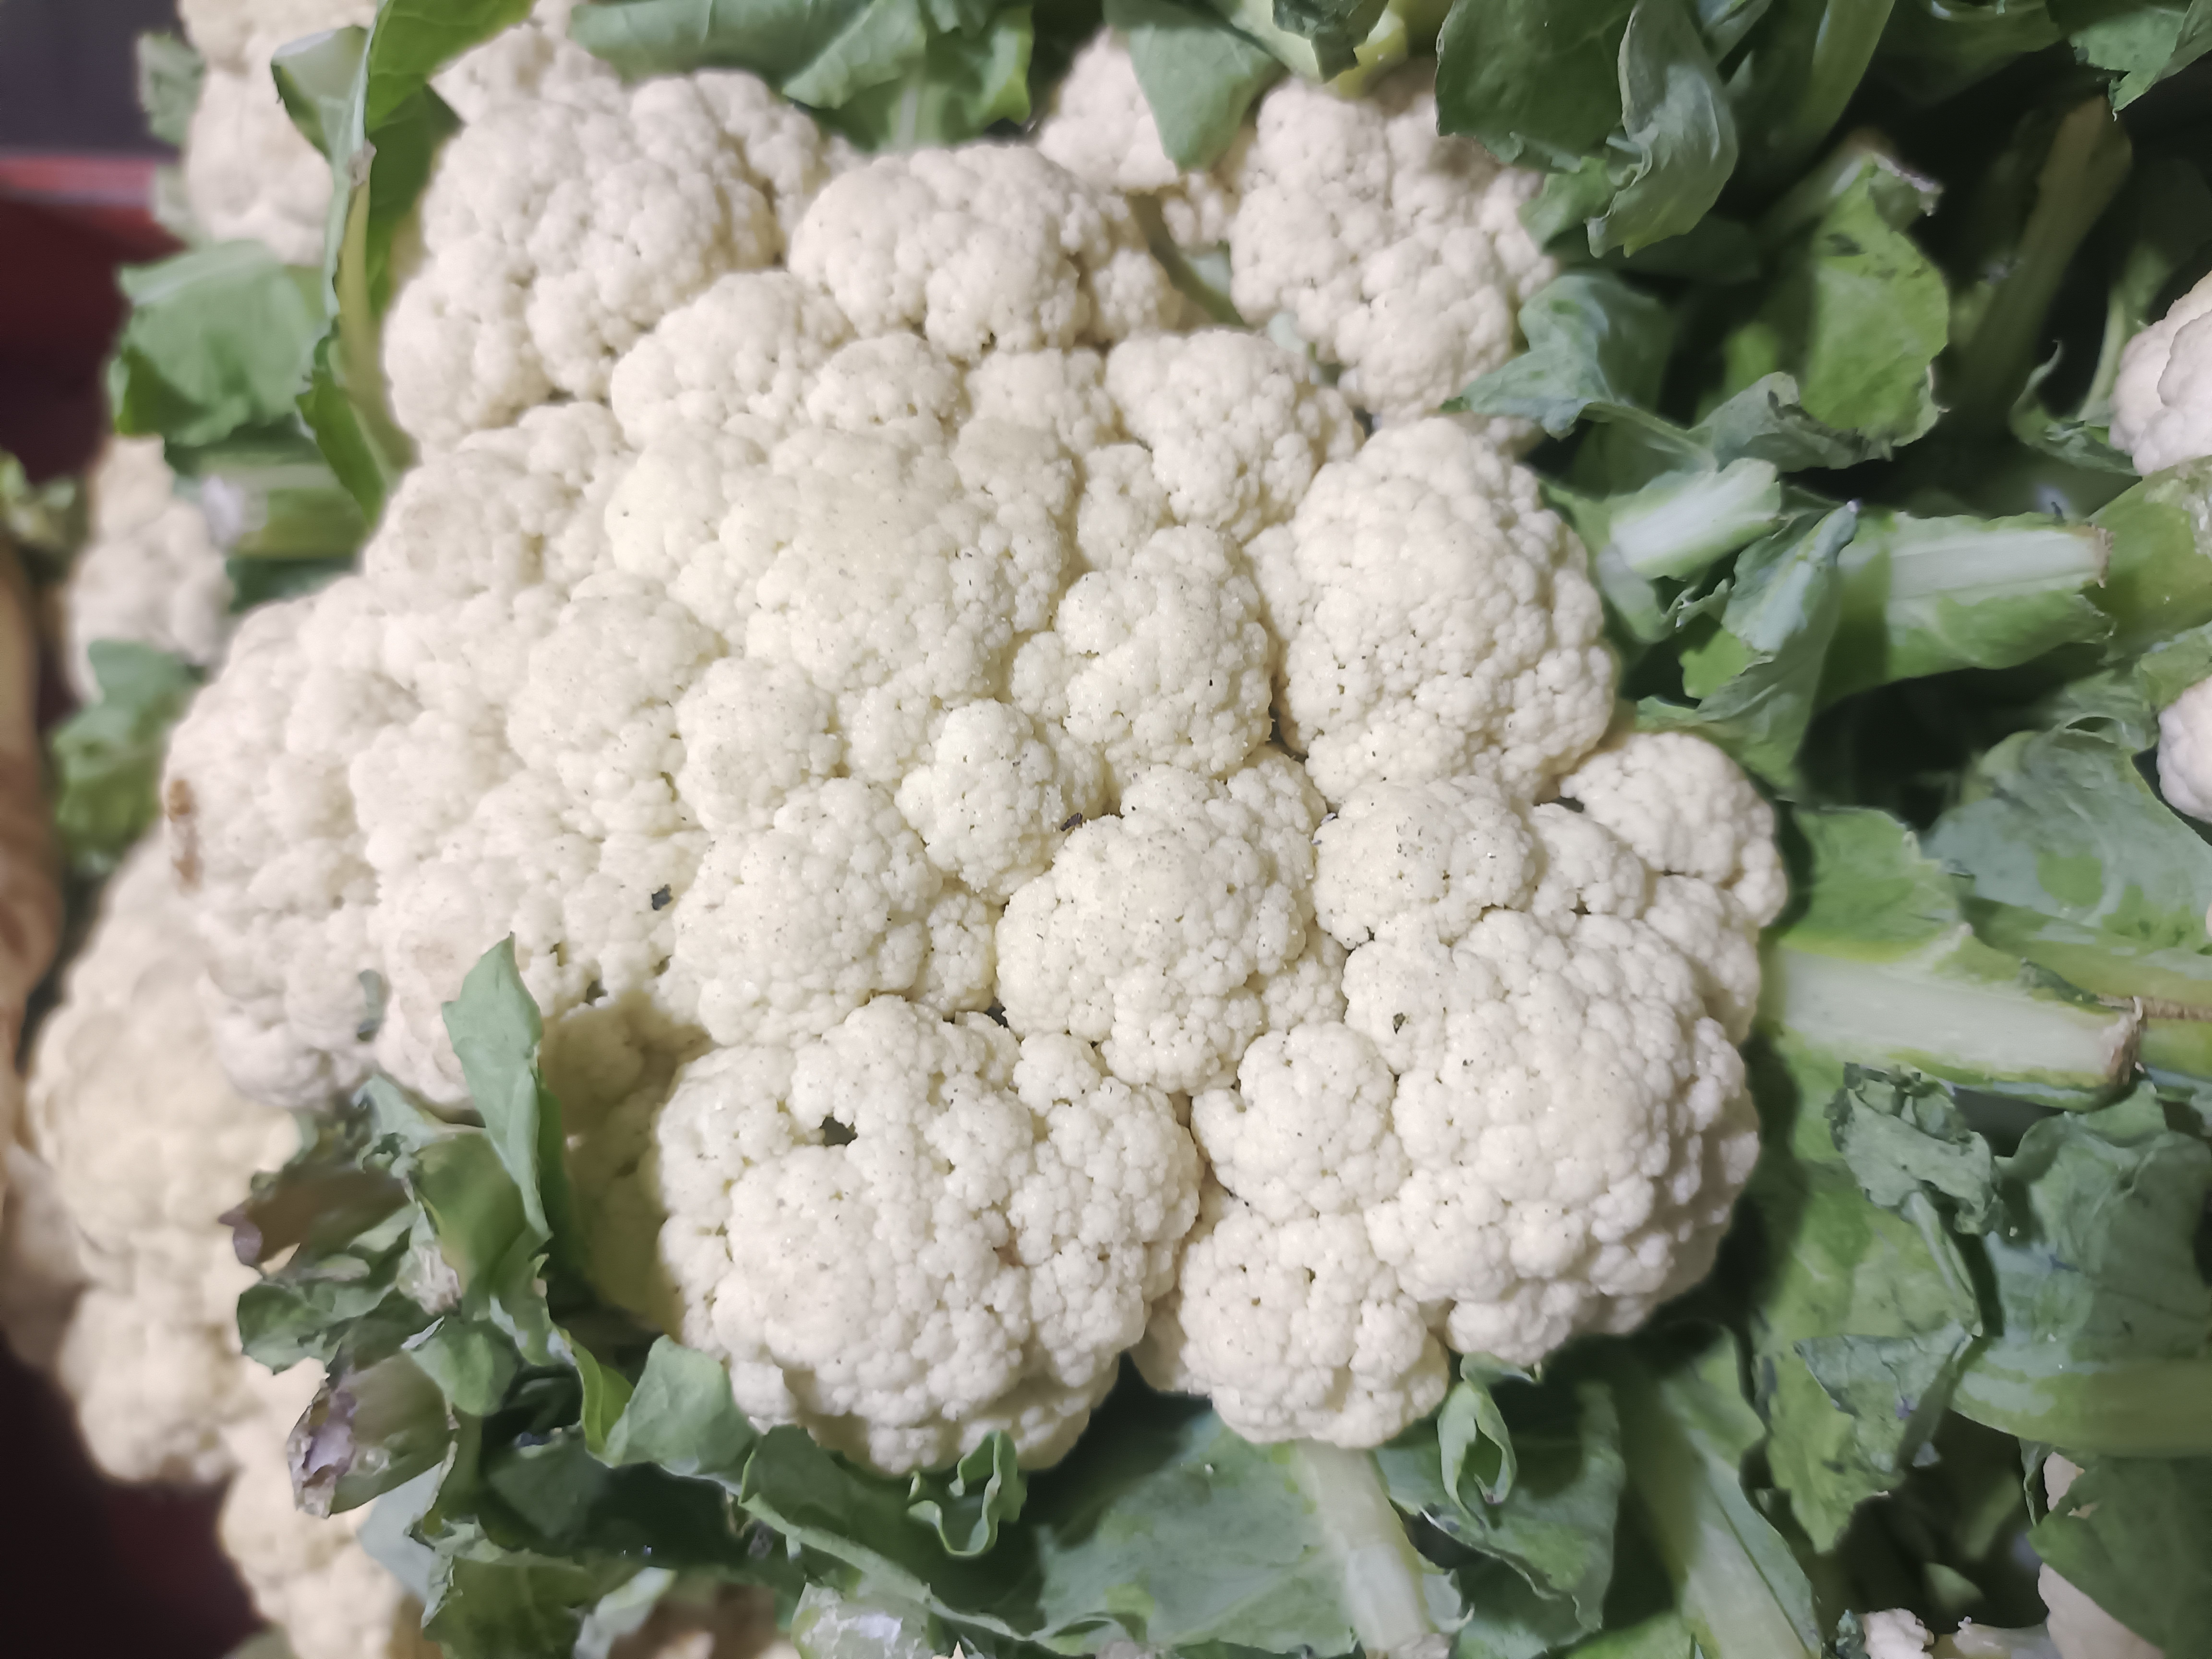
Label: Brassica oleracea